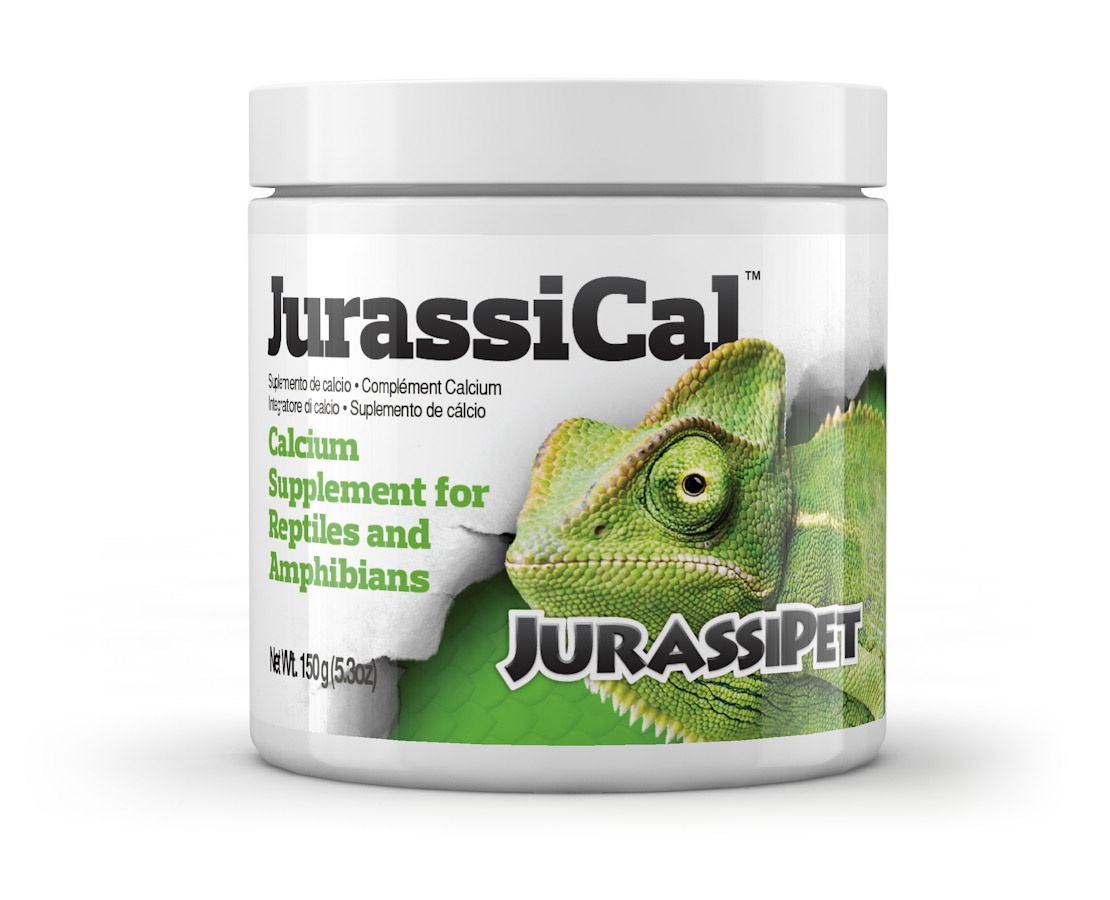
Jurassical 150g
Brand: Aquabird Toowoomba
Category: Animals & Pet Supplies > Pet Supplies > Reptile & Amphibian Supplies > Reptile & Amphibian Food